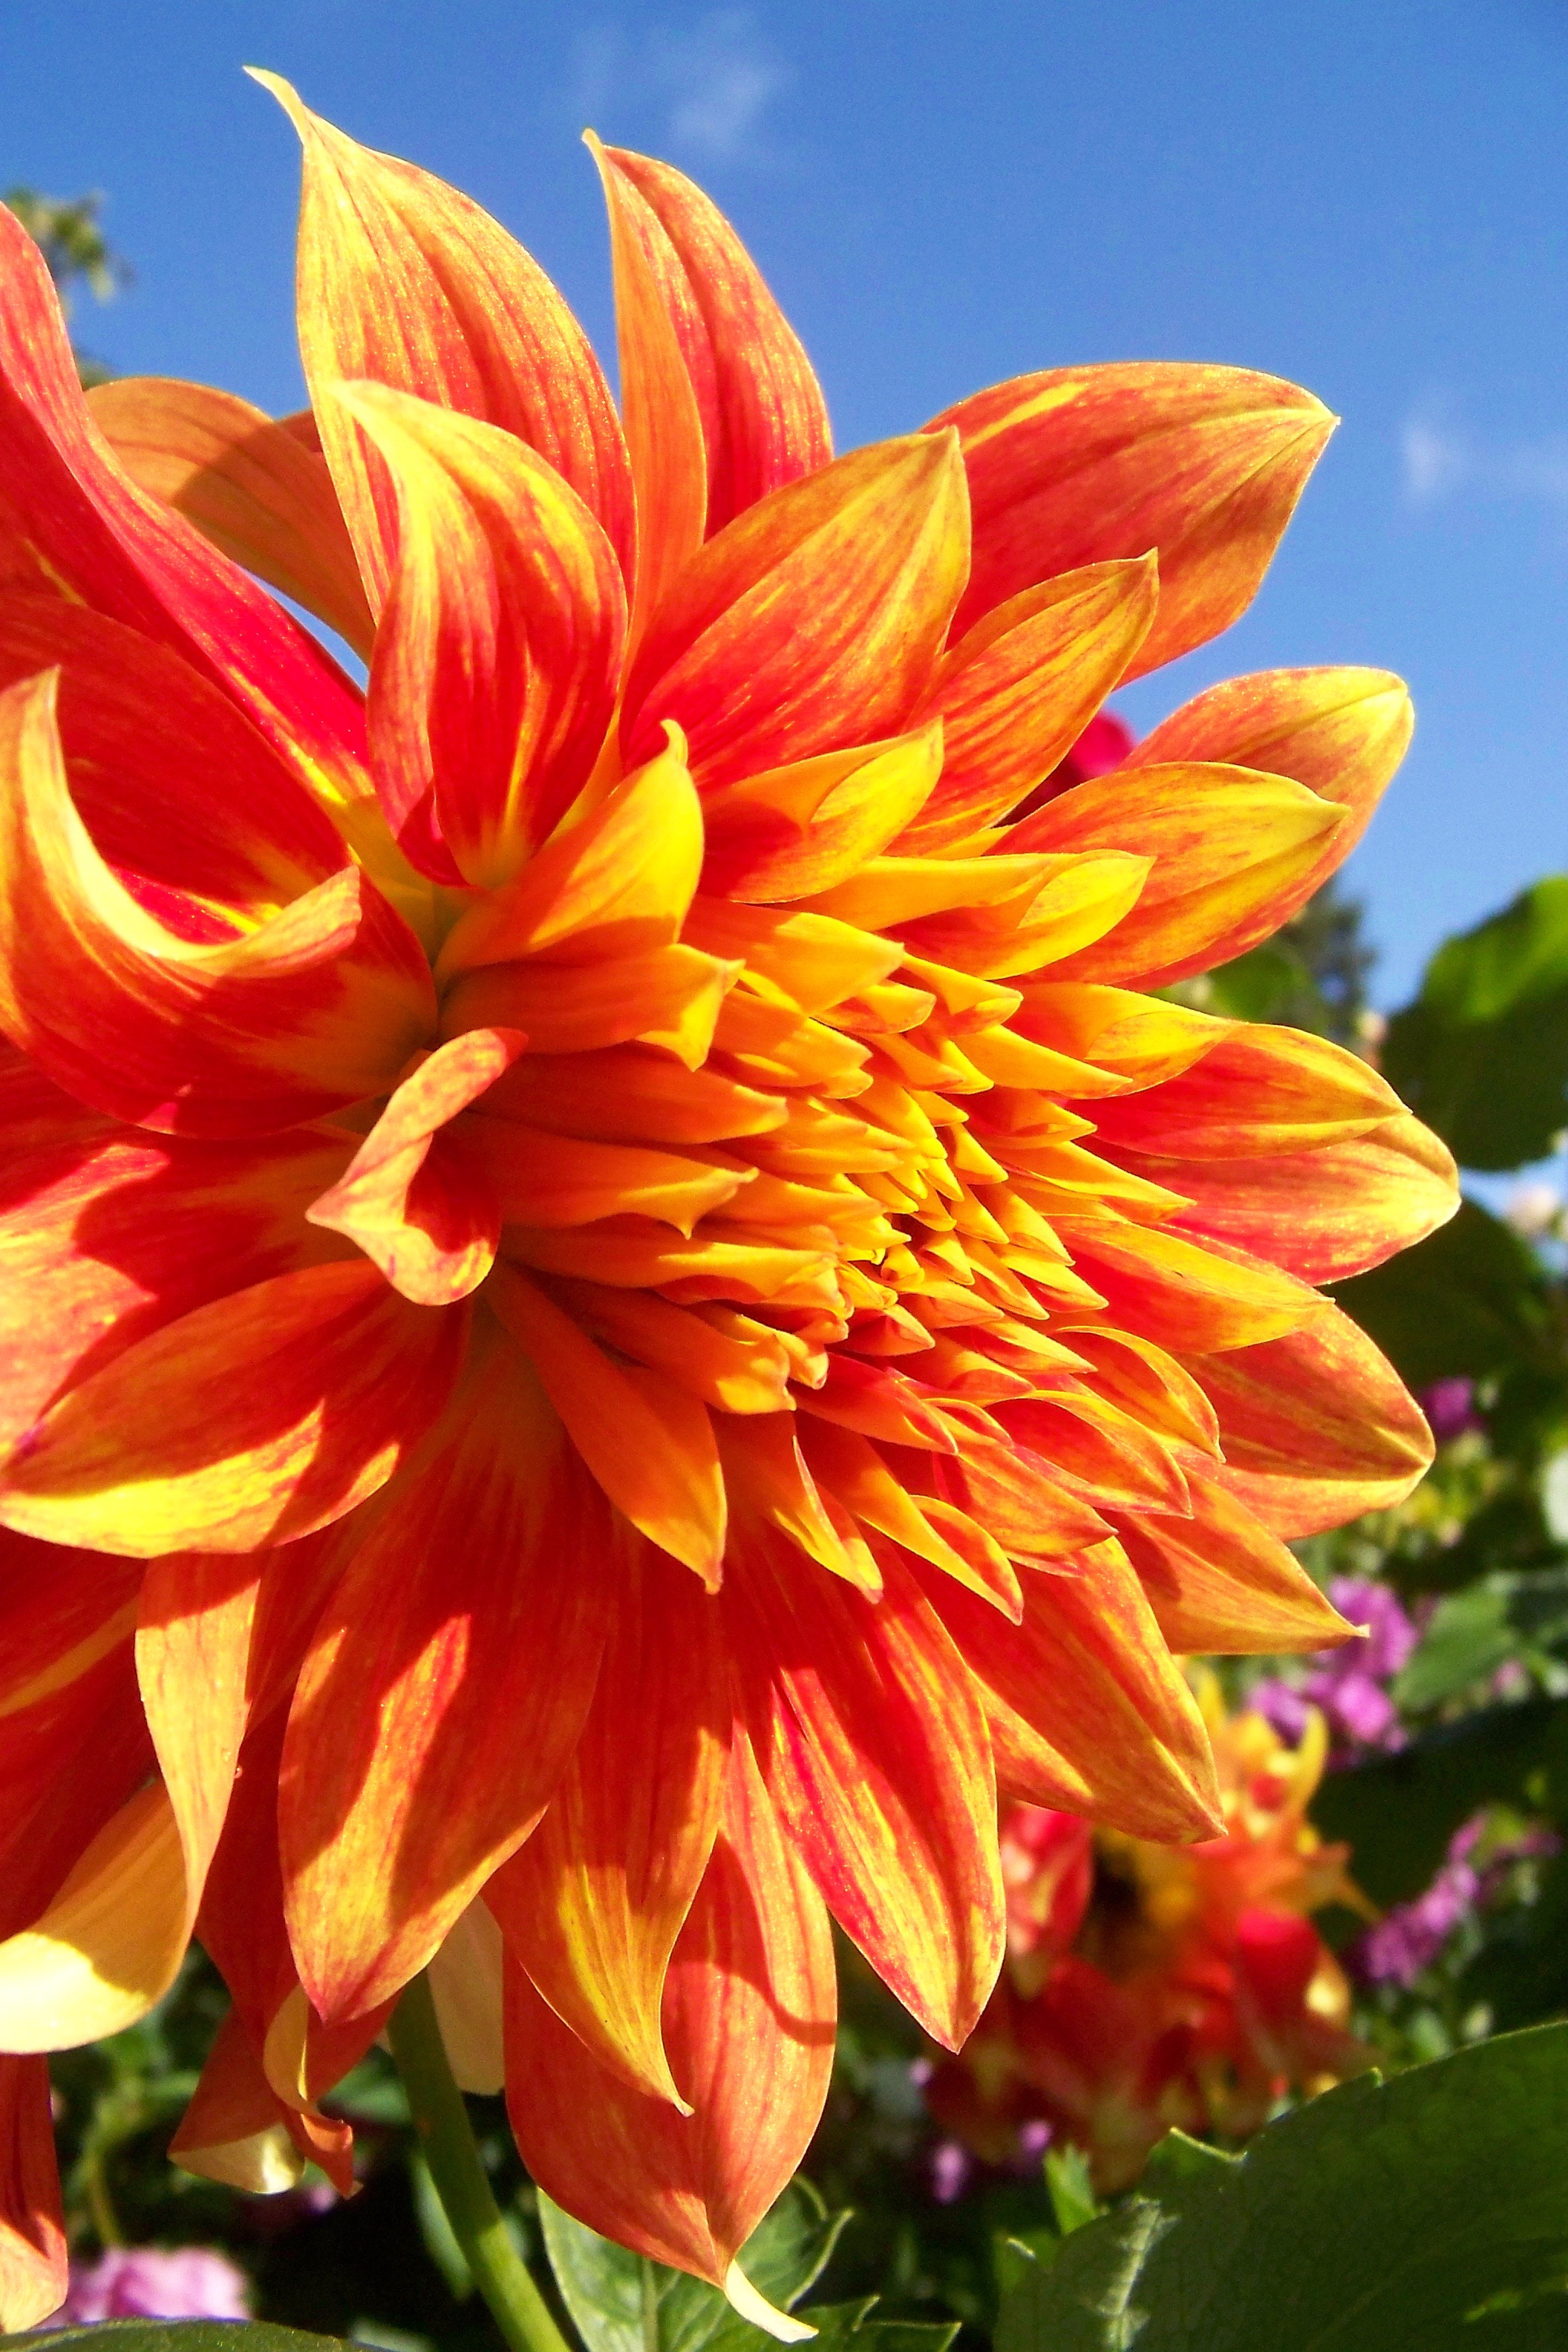
blossom, plant, flower, petal, bloom, biology, botany, garden, flora, season, botanical, dahlia, gardening, bright, seasonal, giant, delicate, fragile, elegance, flowering, macro photography, orange flower, flowering plant, daisy family, asterales, close up flower, annual plant, land plant, giant flower